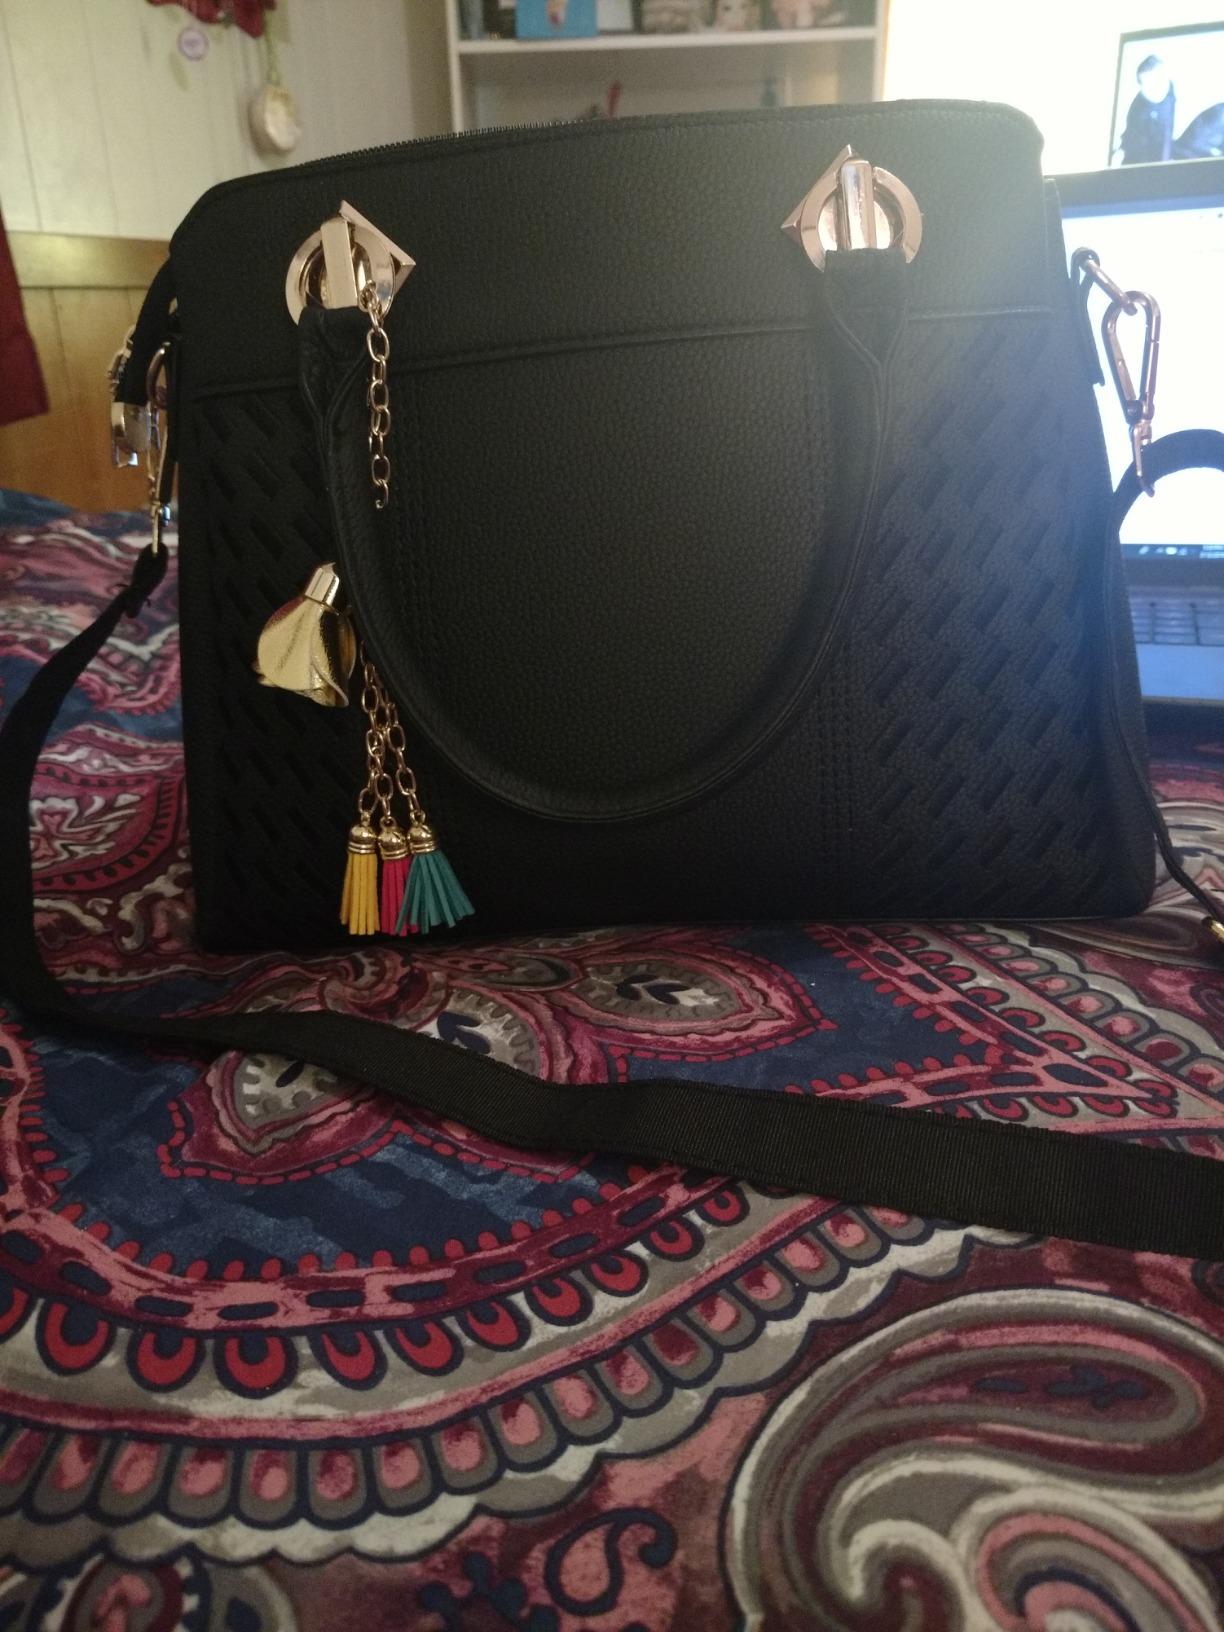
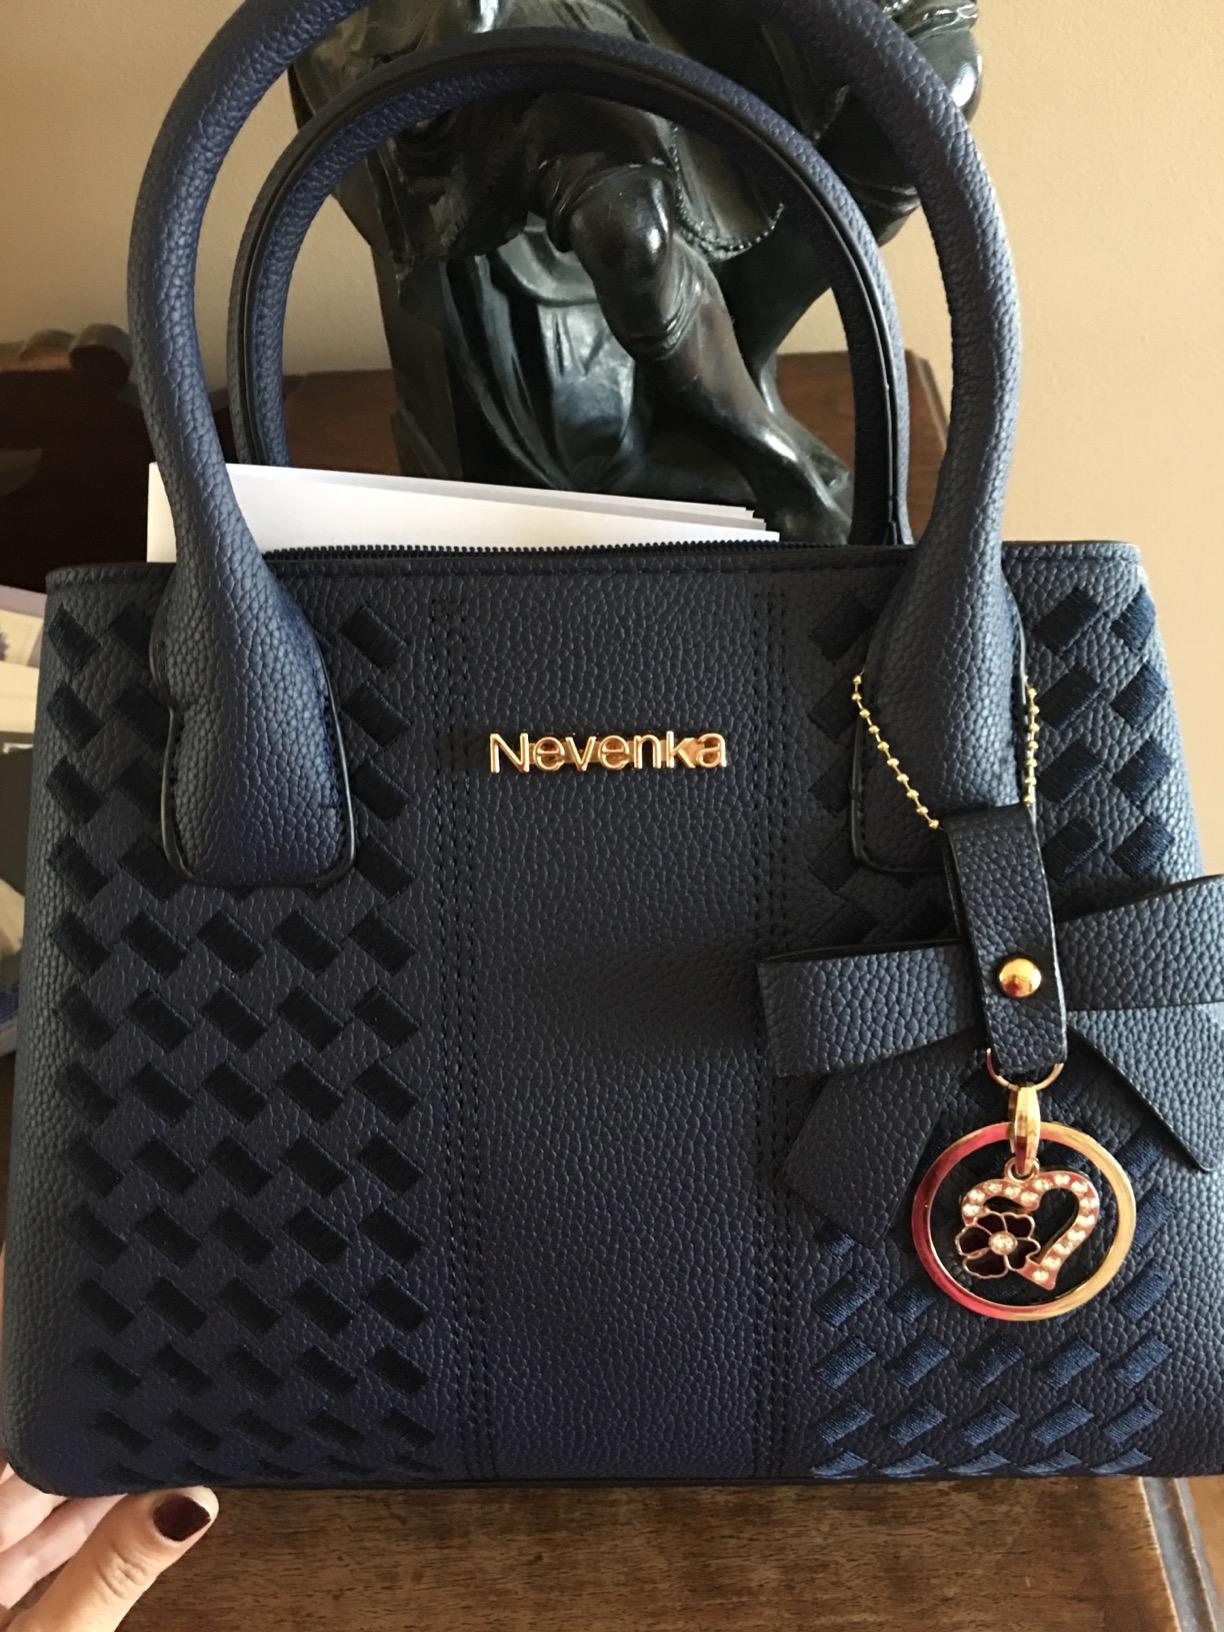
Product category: accessories_handbag
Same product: no